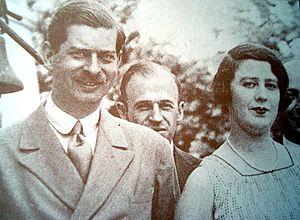
Hélène Lupescu, plus connue sous son surnom de Magda Lupescu, est née officiellement le 3 septembre 1899 à Iași, en Roumanie, et décédée le 29 juin 1977 à Estoril, au Portugal. Maîtresse puis troisième épouse du roi Carol II de Roumanie, elle contribue à la dégradation de l'image de ce dernier durant l'Entre-deux-guerres. Après son mariage, elle est titrée « princesse de Roumanie » par son époux.
Élisabeth de Roumanie, princesse de Roumanie puis, par son mariage, reine des Hellènes, est née le 12 octobre 1894 à Sinaia, en Roumanie, et décédée le 14 novembre 1956 à Cannes, en France. Membre de la maison de Hohenzollern-Sigmaringen, elle est l'épouse du roi des Hellènes Georges II, avec lequel elle règne sur la Grèce de 1922 à 1924.
Hélène de Grèce, princesse de Grèce et de Danemark puis reine mère de Roumanie, est née le 20 avril 1896 à Athènes, en Grèce, et morte le 28 novembre 1982 à Lausanne, en Suisse. Épouse malheureuse du futur Carol II de Roumanie, Hélène joue un certain rôle durant le second règne de son fils, le roi Michel Iᵉʳ, entre 1940 et 1947. Son action en faveur des Juifs roumains durant la Seconde Guerre mondiale lui vaut le titre posthume de Juste parmi les nations en 1993.